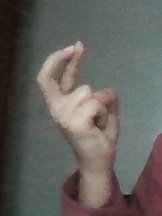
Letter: zay